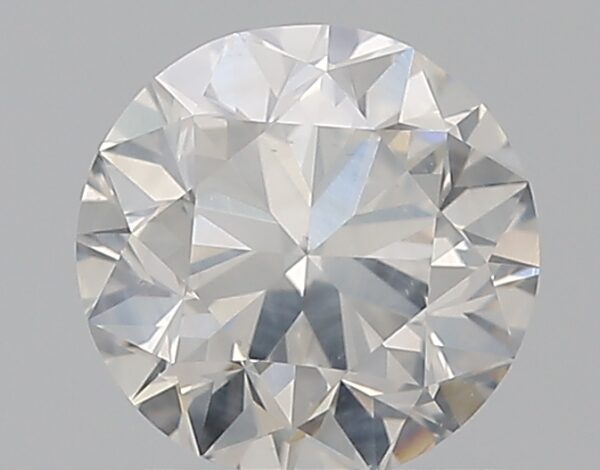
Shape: round
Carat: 1
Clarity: SI2
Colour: G
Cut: VG
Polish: EX
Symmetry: VG
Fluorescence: N
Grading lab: IGI
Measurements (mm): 6.24 x 6.16 x 3.99